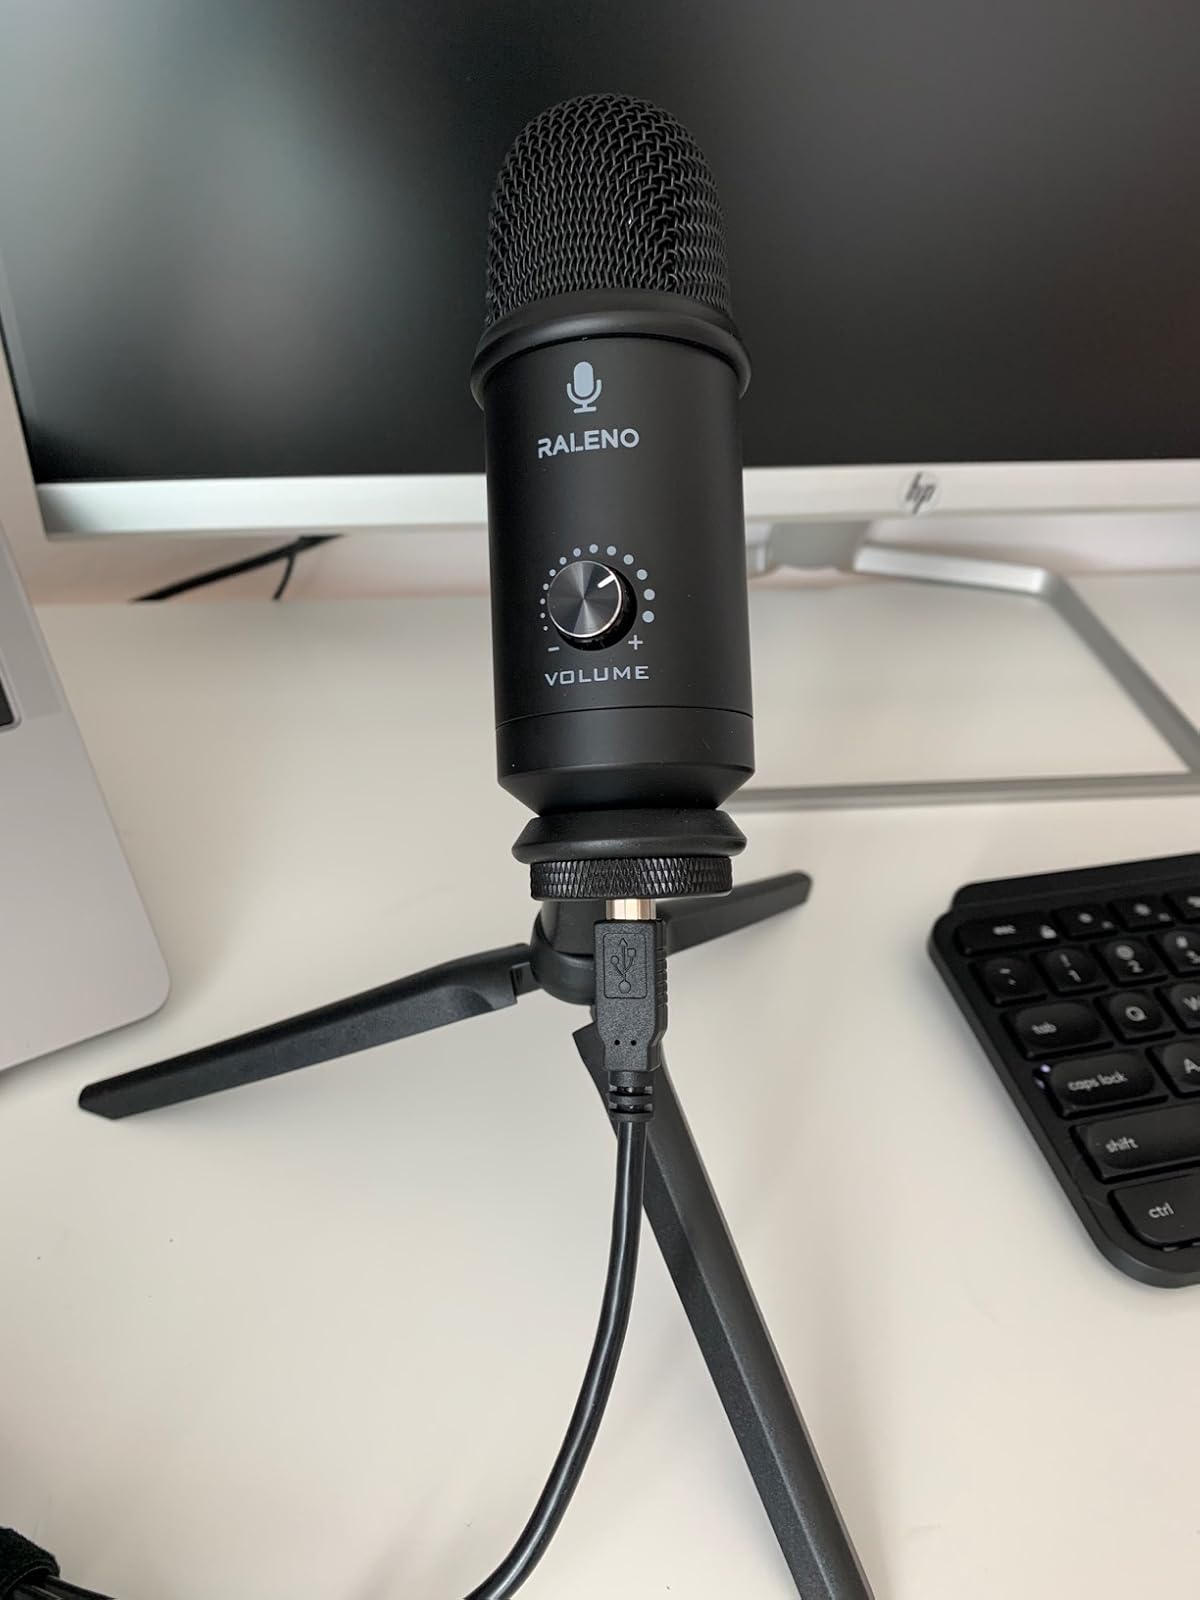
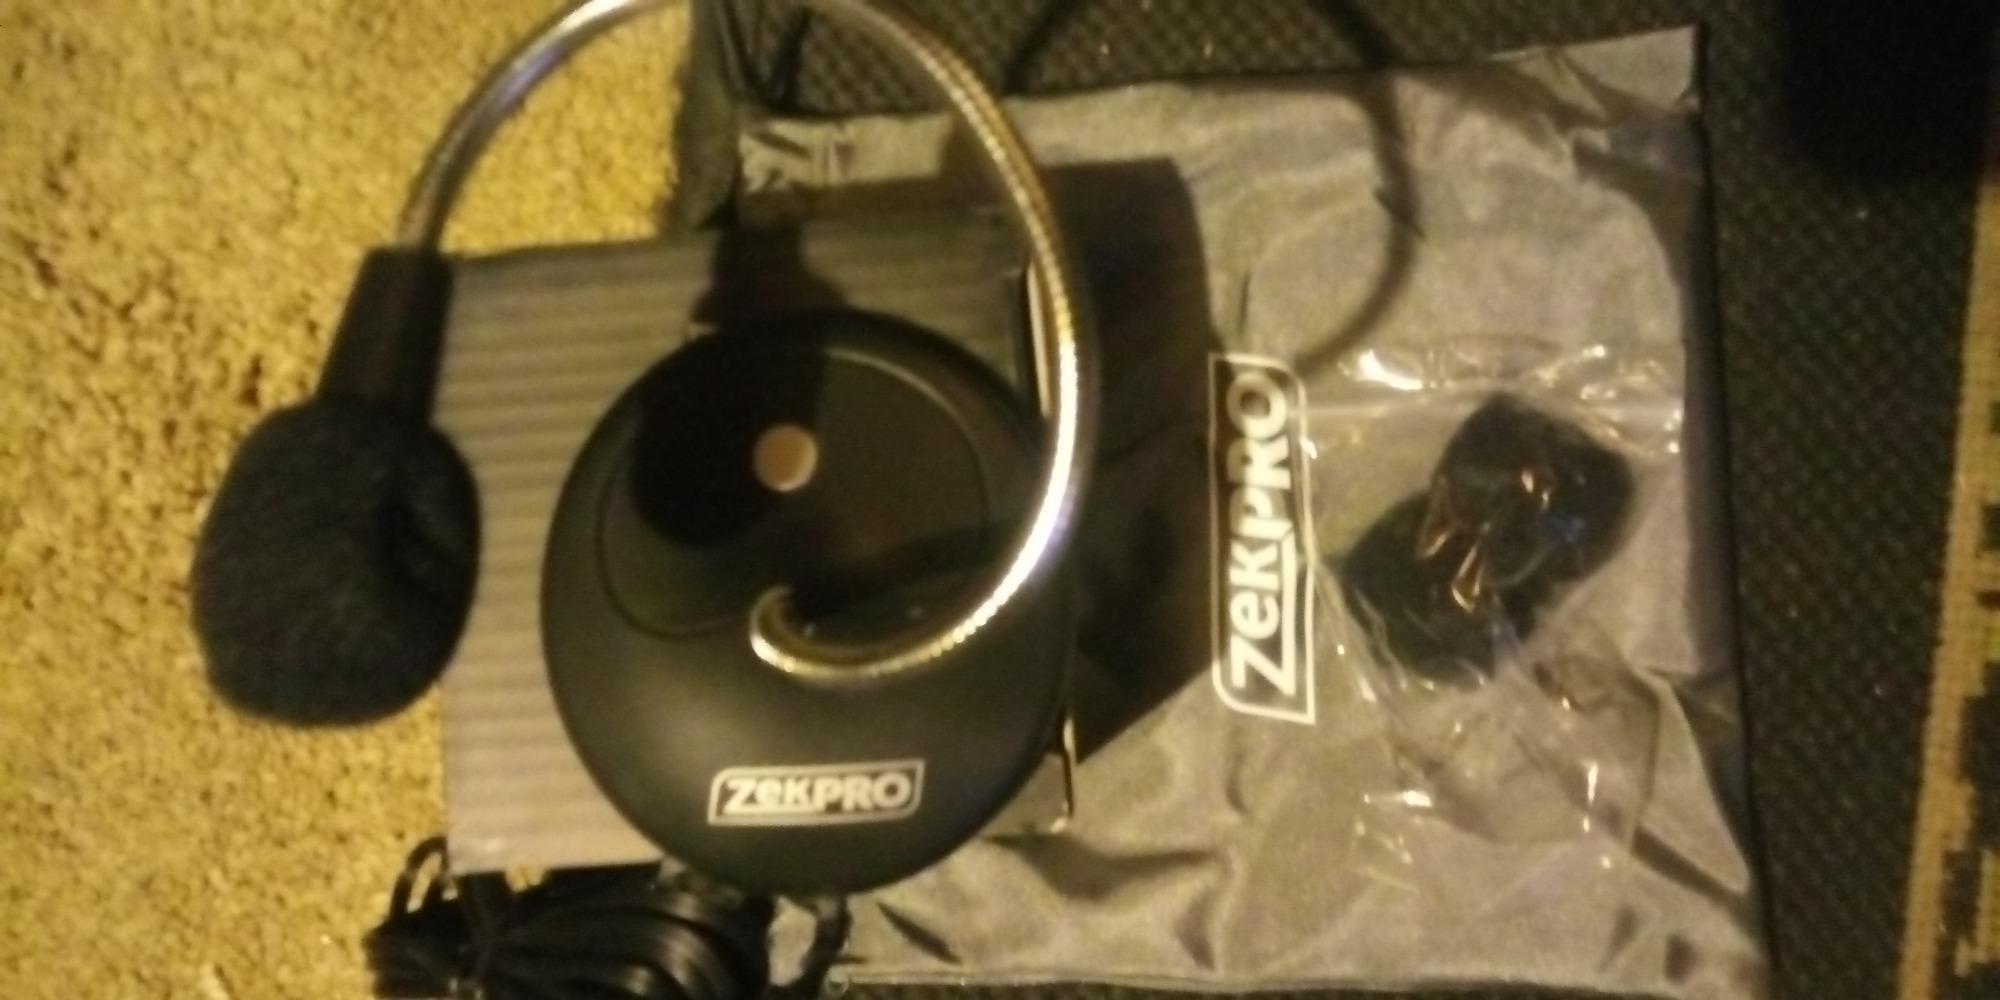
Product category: microphone
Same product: no